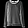
Label: Shirt